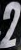
Number: 2